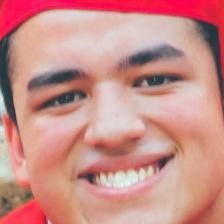
Label: faces